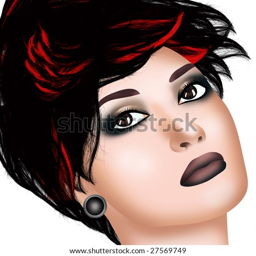
close up on a model 's face